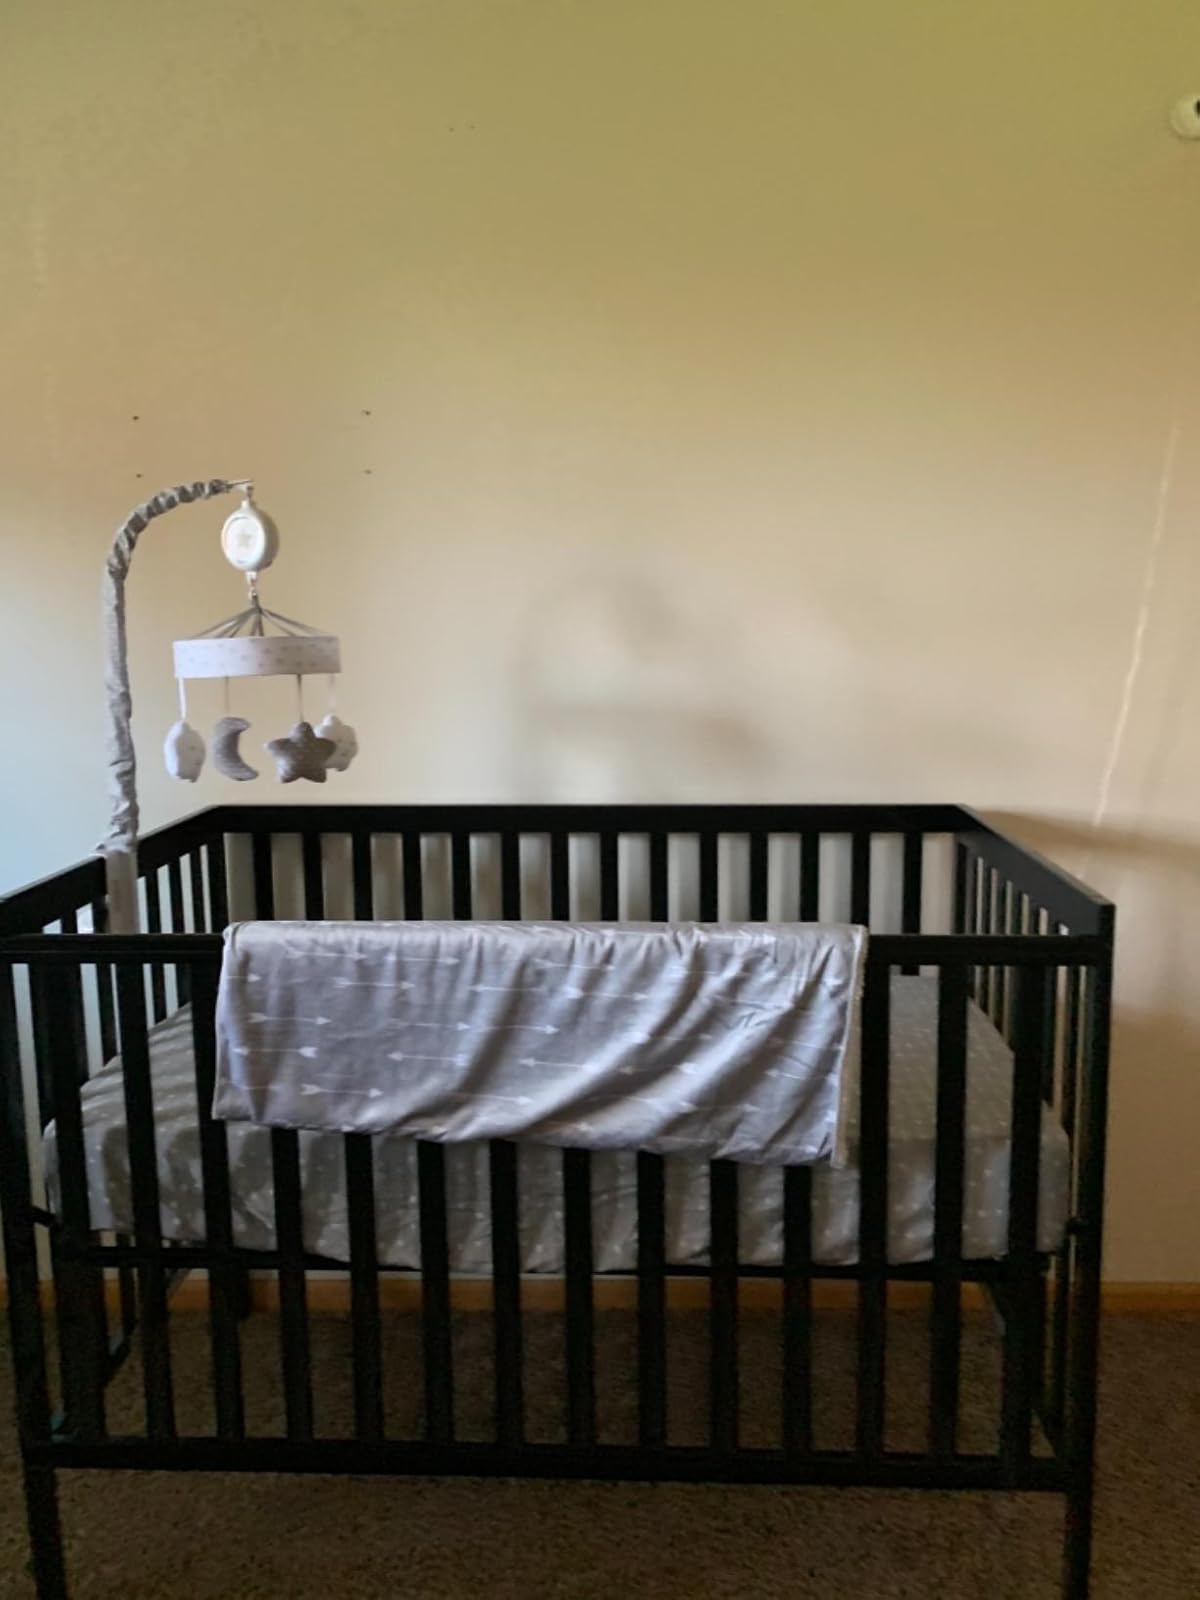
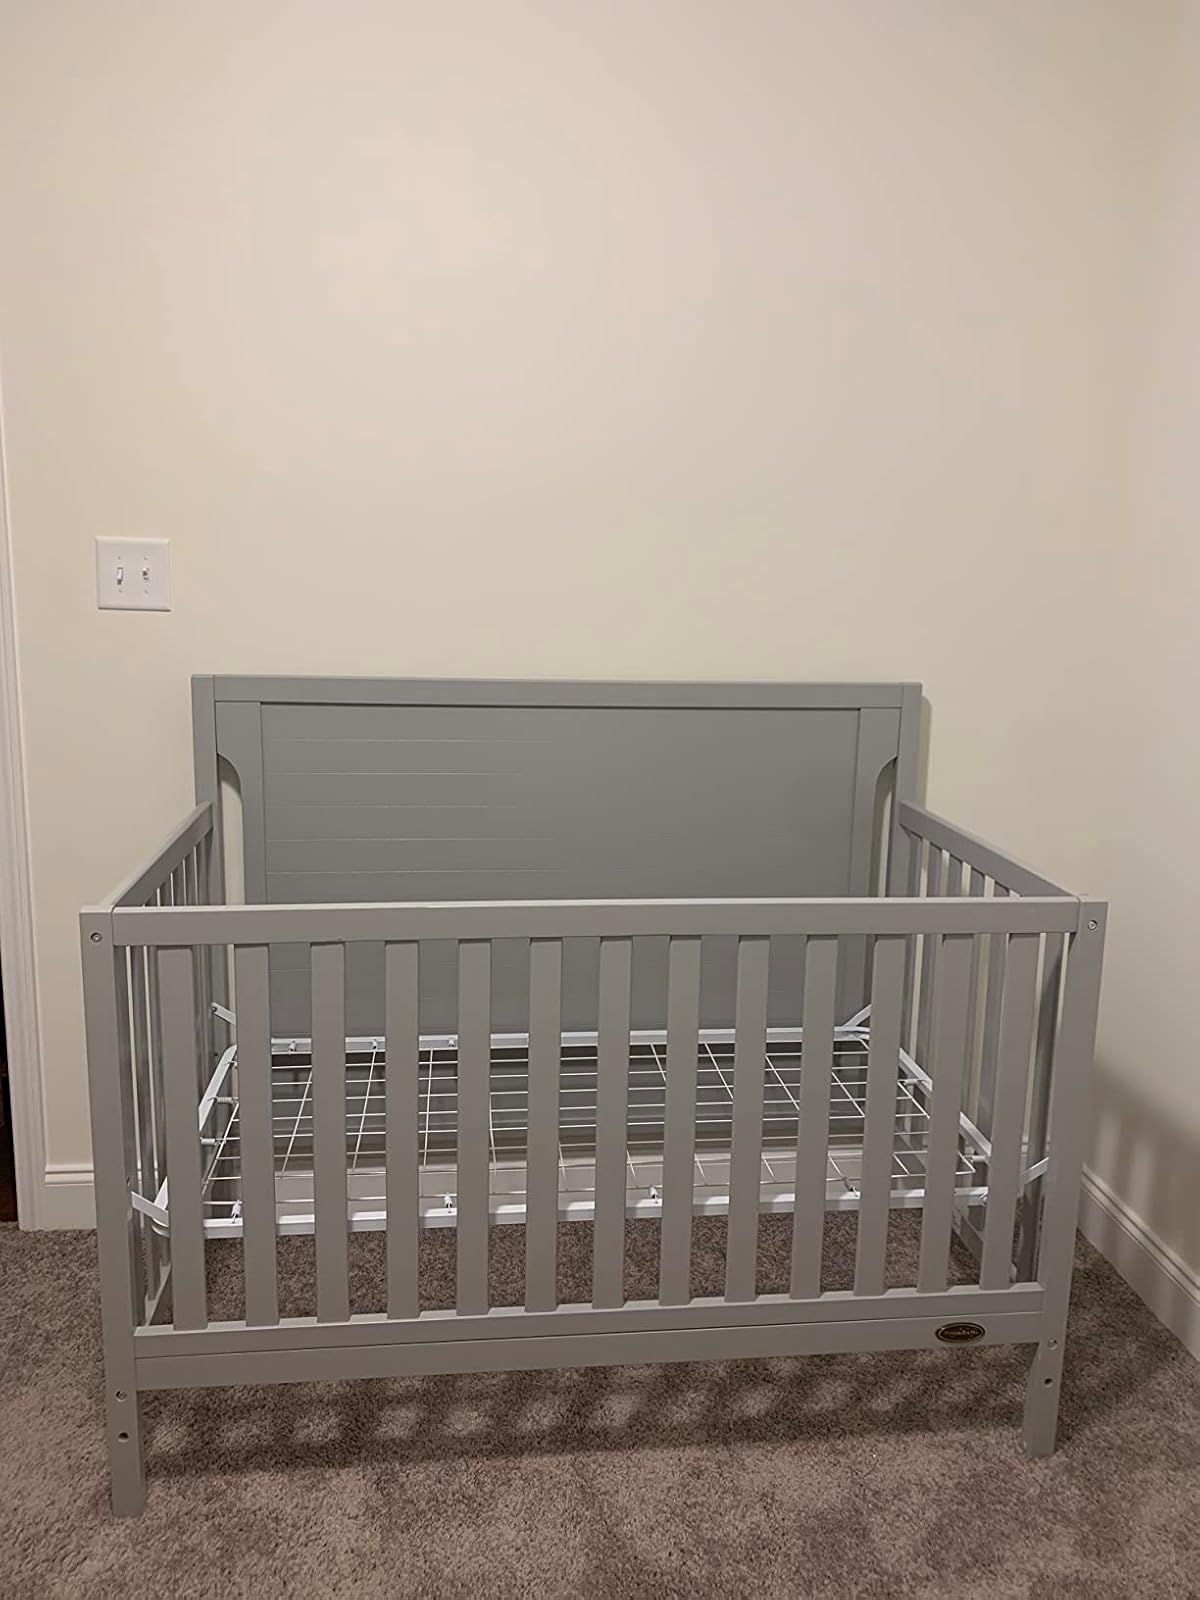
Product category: products_crib
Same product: no